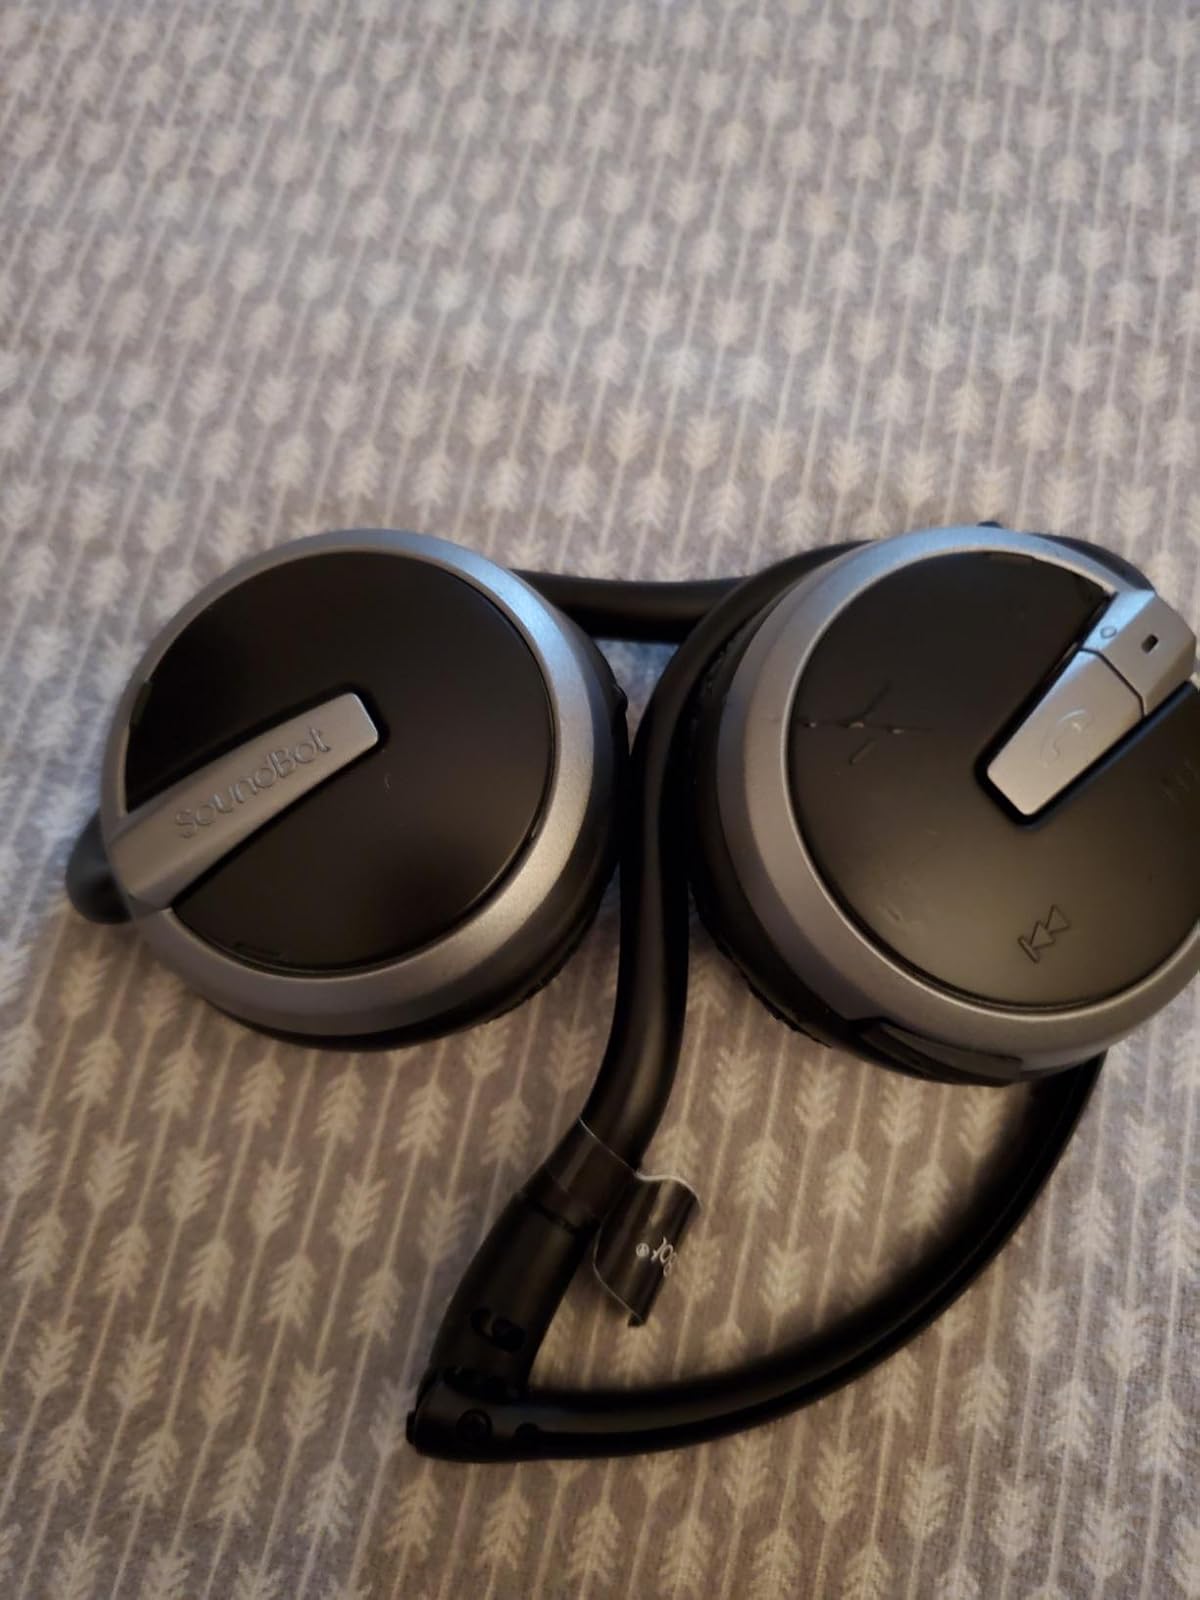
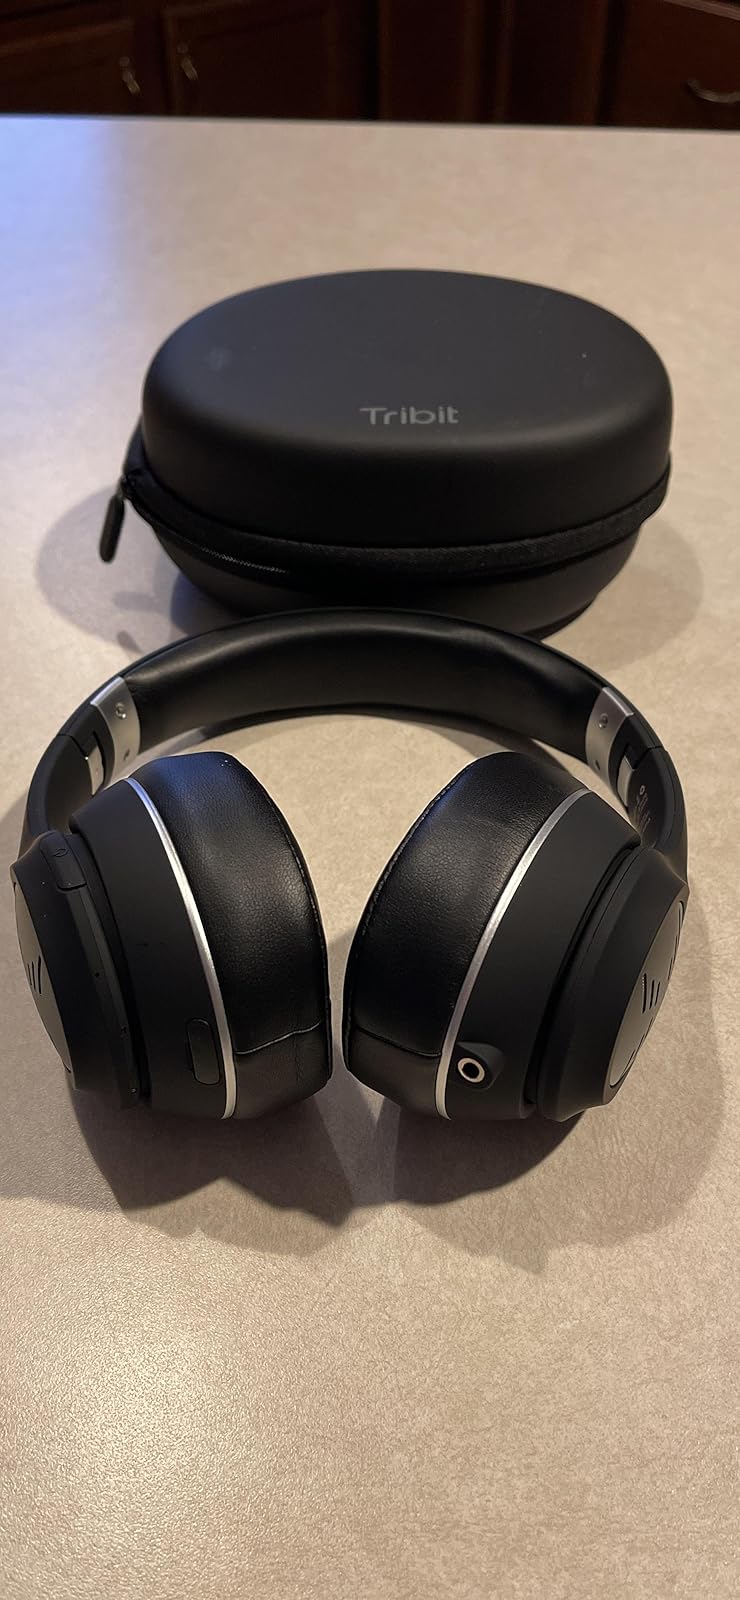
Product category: headphones
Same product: no